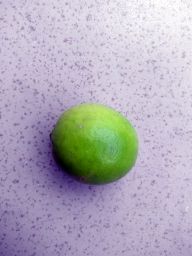
Fruit: Lime
Quality: Good